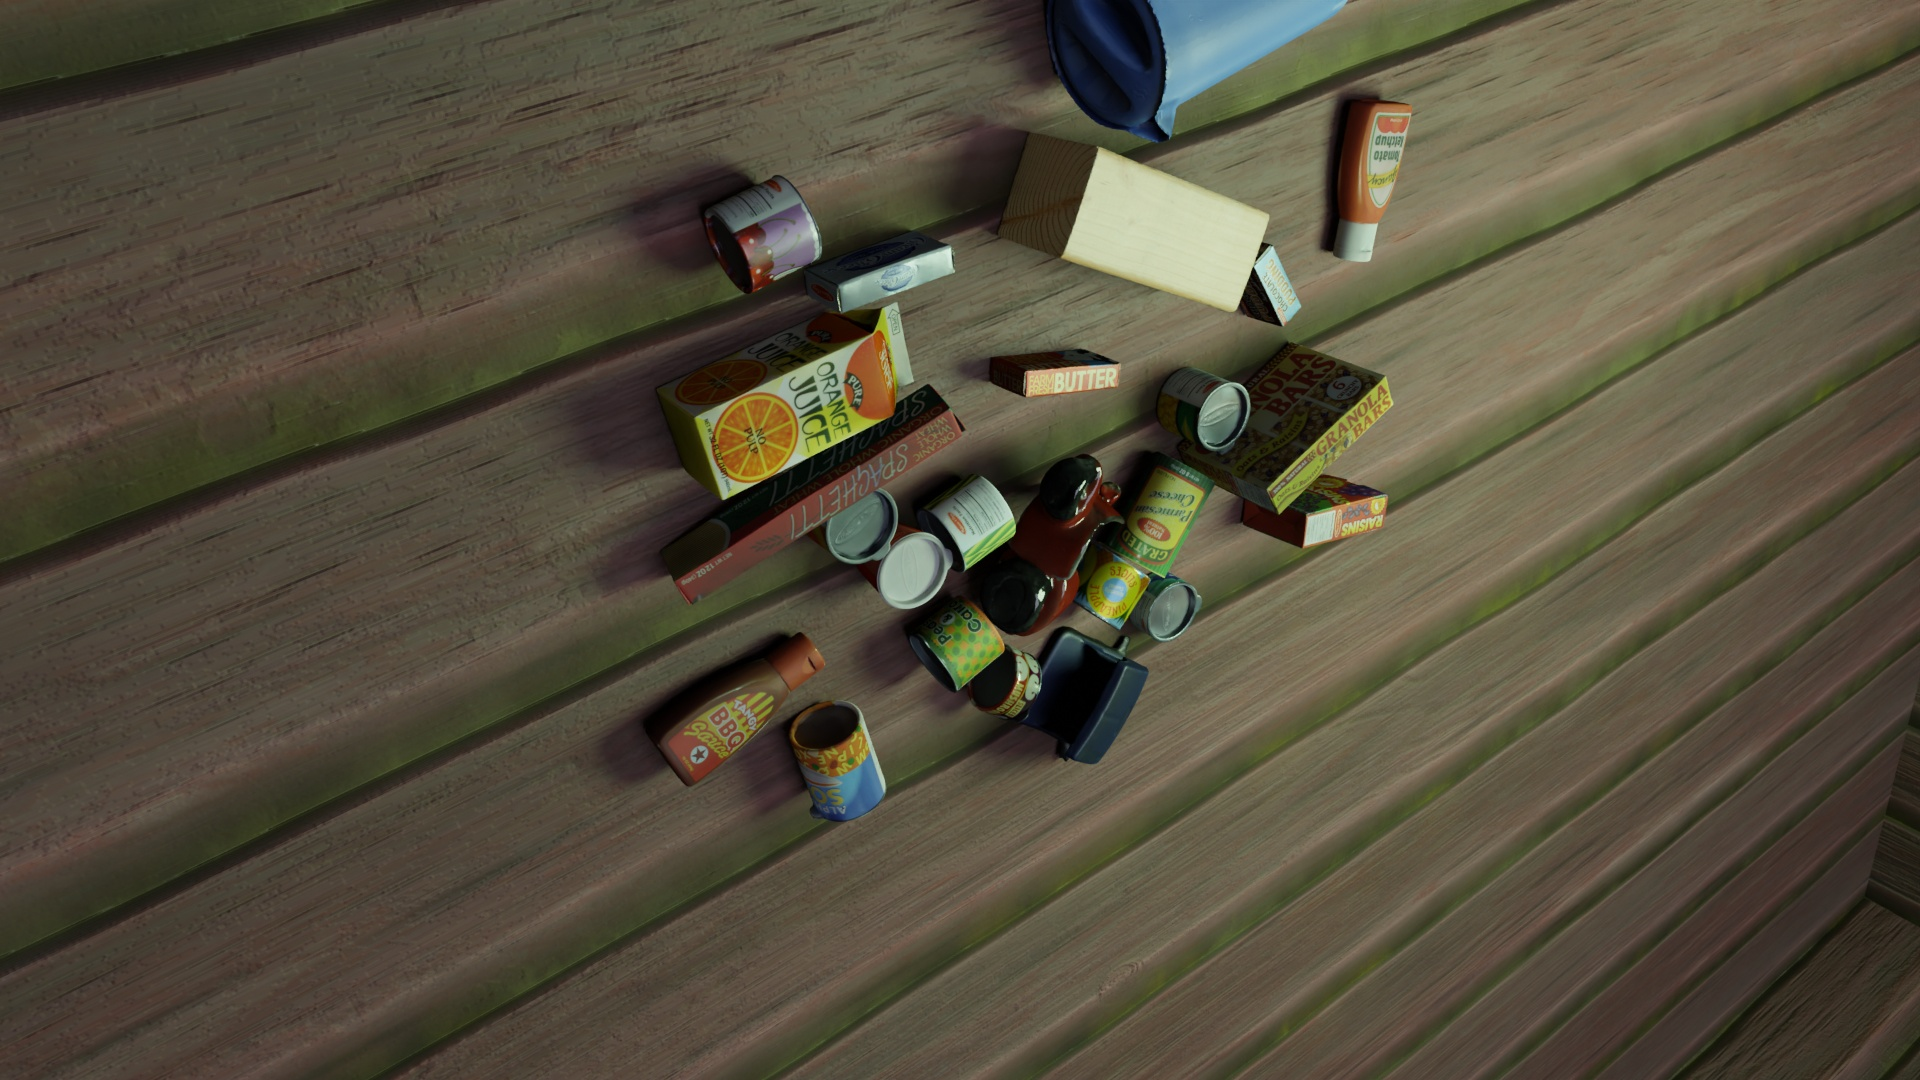
Question:
What are the eight normalized (x, y) image coordinates between 0 and 1 of the cuboid corners for the cylindrical can of pitted cherries with the vibrant cherry graphics label? Your answer should be a list of normalized (x, y) image coordinates between 0 and 1 with bottom face first then top face, all counter-clockwise.
Answer: [(0.38125, 0.20463), (0.398438, 0.288889), (0.376563, 0.265741), (0.359375, 0.183333), (0.419271, 0.171296), (0.434375, 0.255556), (0.411458, 0.233333), (0.395833, 0.152778)]